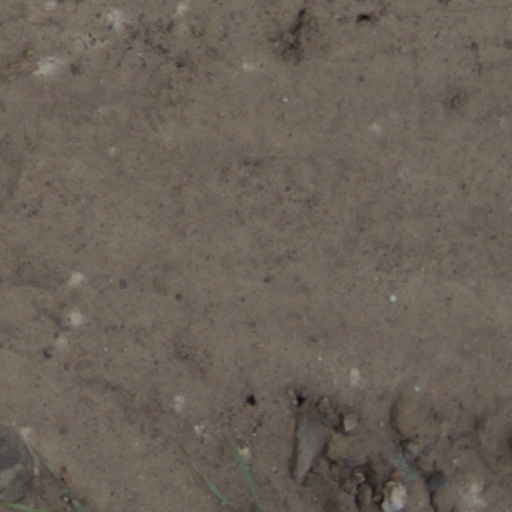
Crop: wheat